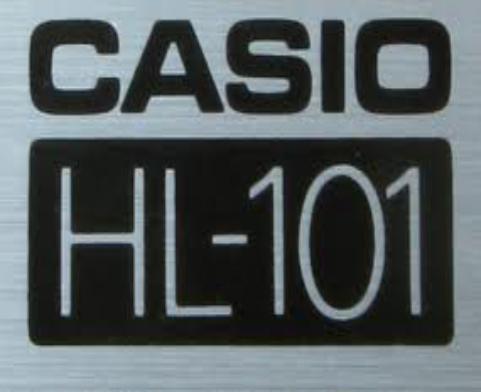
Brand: Casio
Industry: Clothes